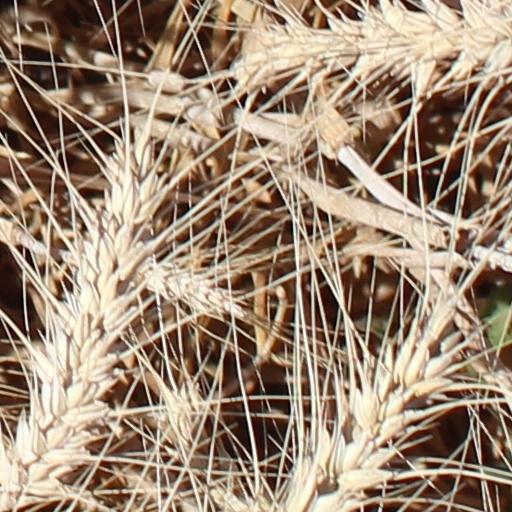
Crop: wheat